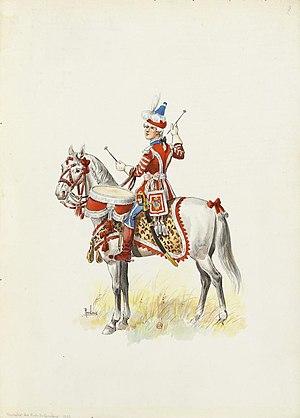
Timbalier des Hussards de Bercheny (1772).
Le régiment de Berchény hussards est un régiment de hussards du Royaume de France créé en 1719.